Aleko, Vitosha

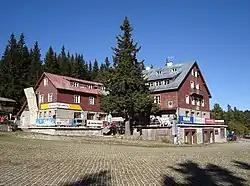

Aleko is a site on Vitosha Mountain in Bulgaria situated at the northern foothills of Malak Rezen Peak (2191 m), in the watershed of Yanchevska River draining eastwards towards the village of Bistritsa, Sofia.